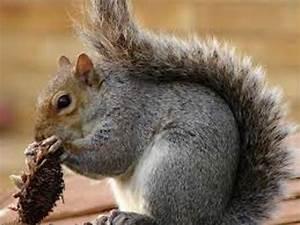
squirrel